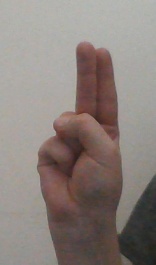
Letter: taa